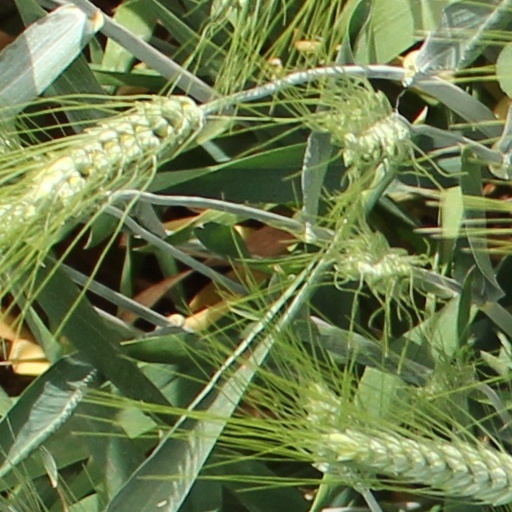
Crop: wheat